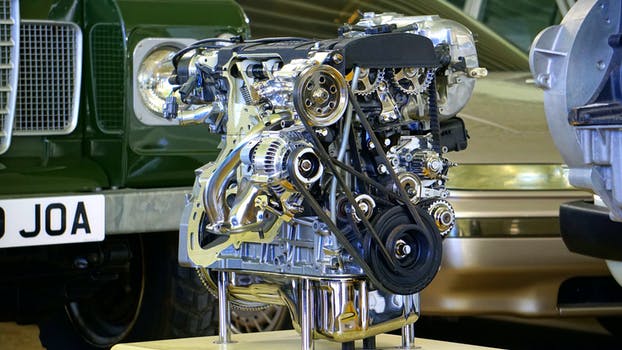
Label: No Watermark